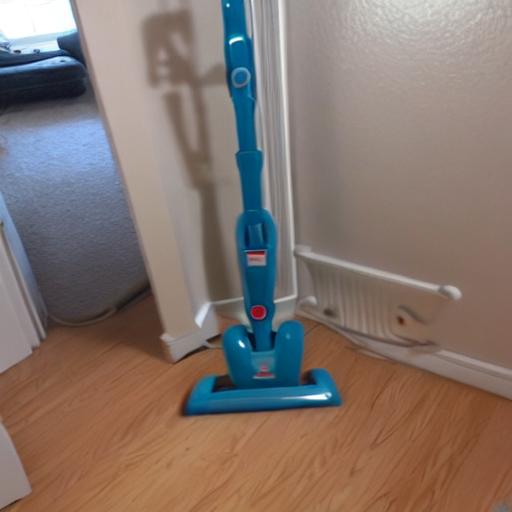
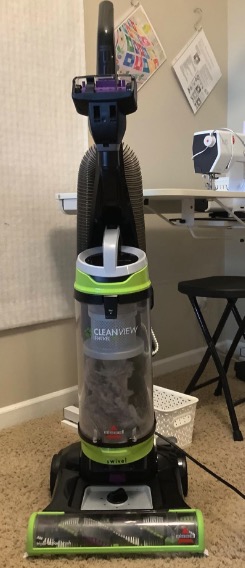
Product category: items_vacuum
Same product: no